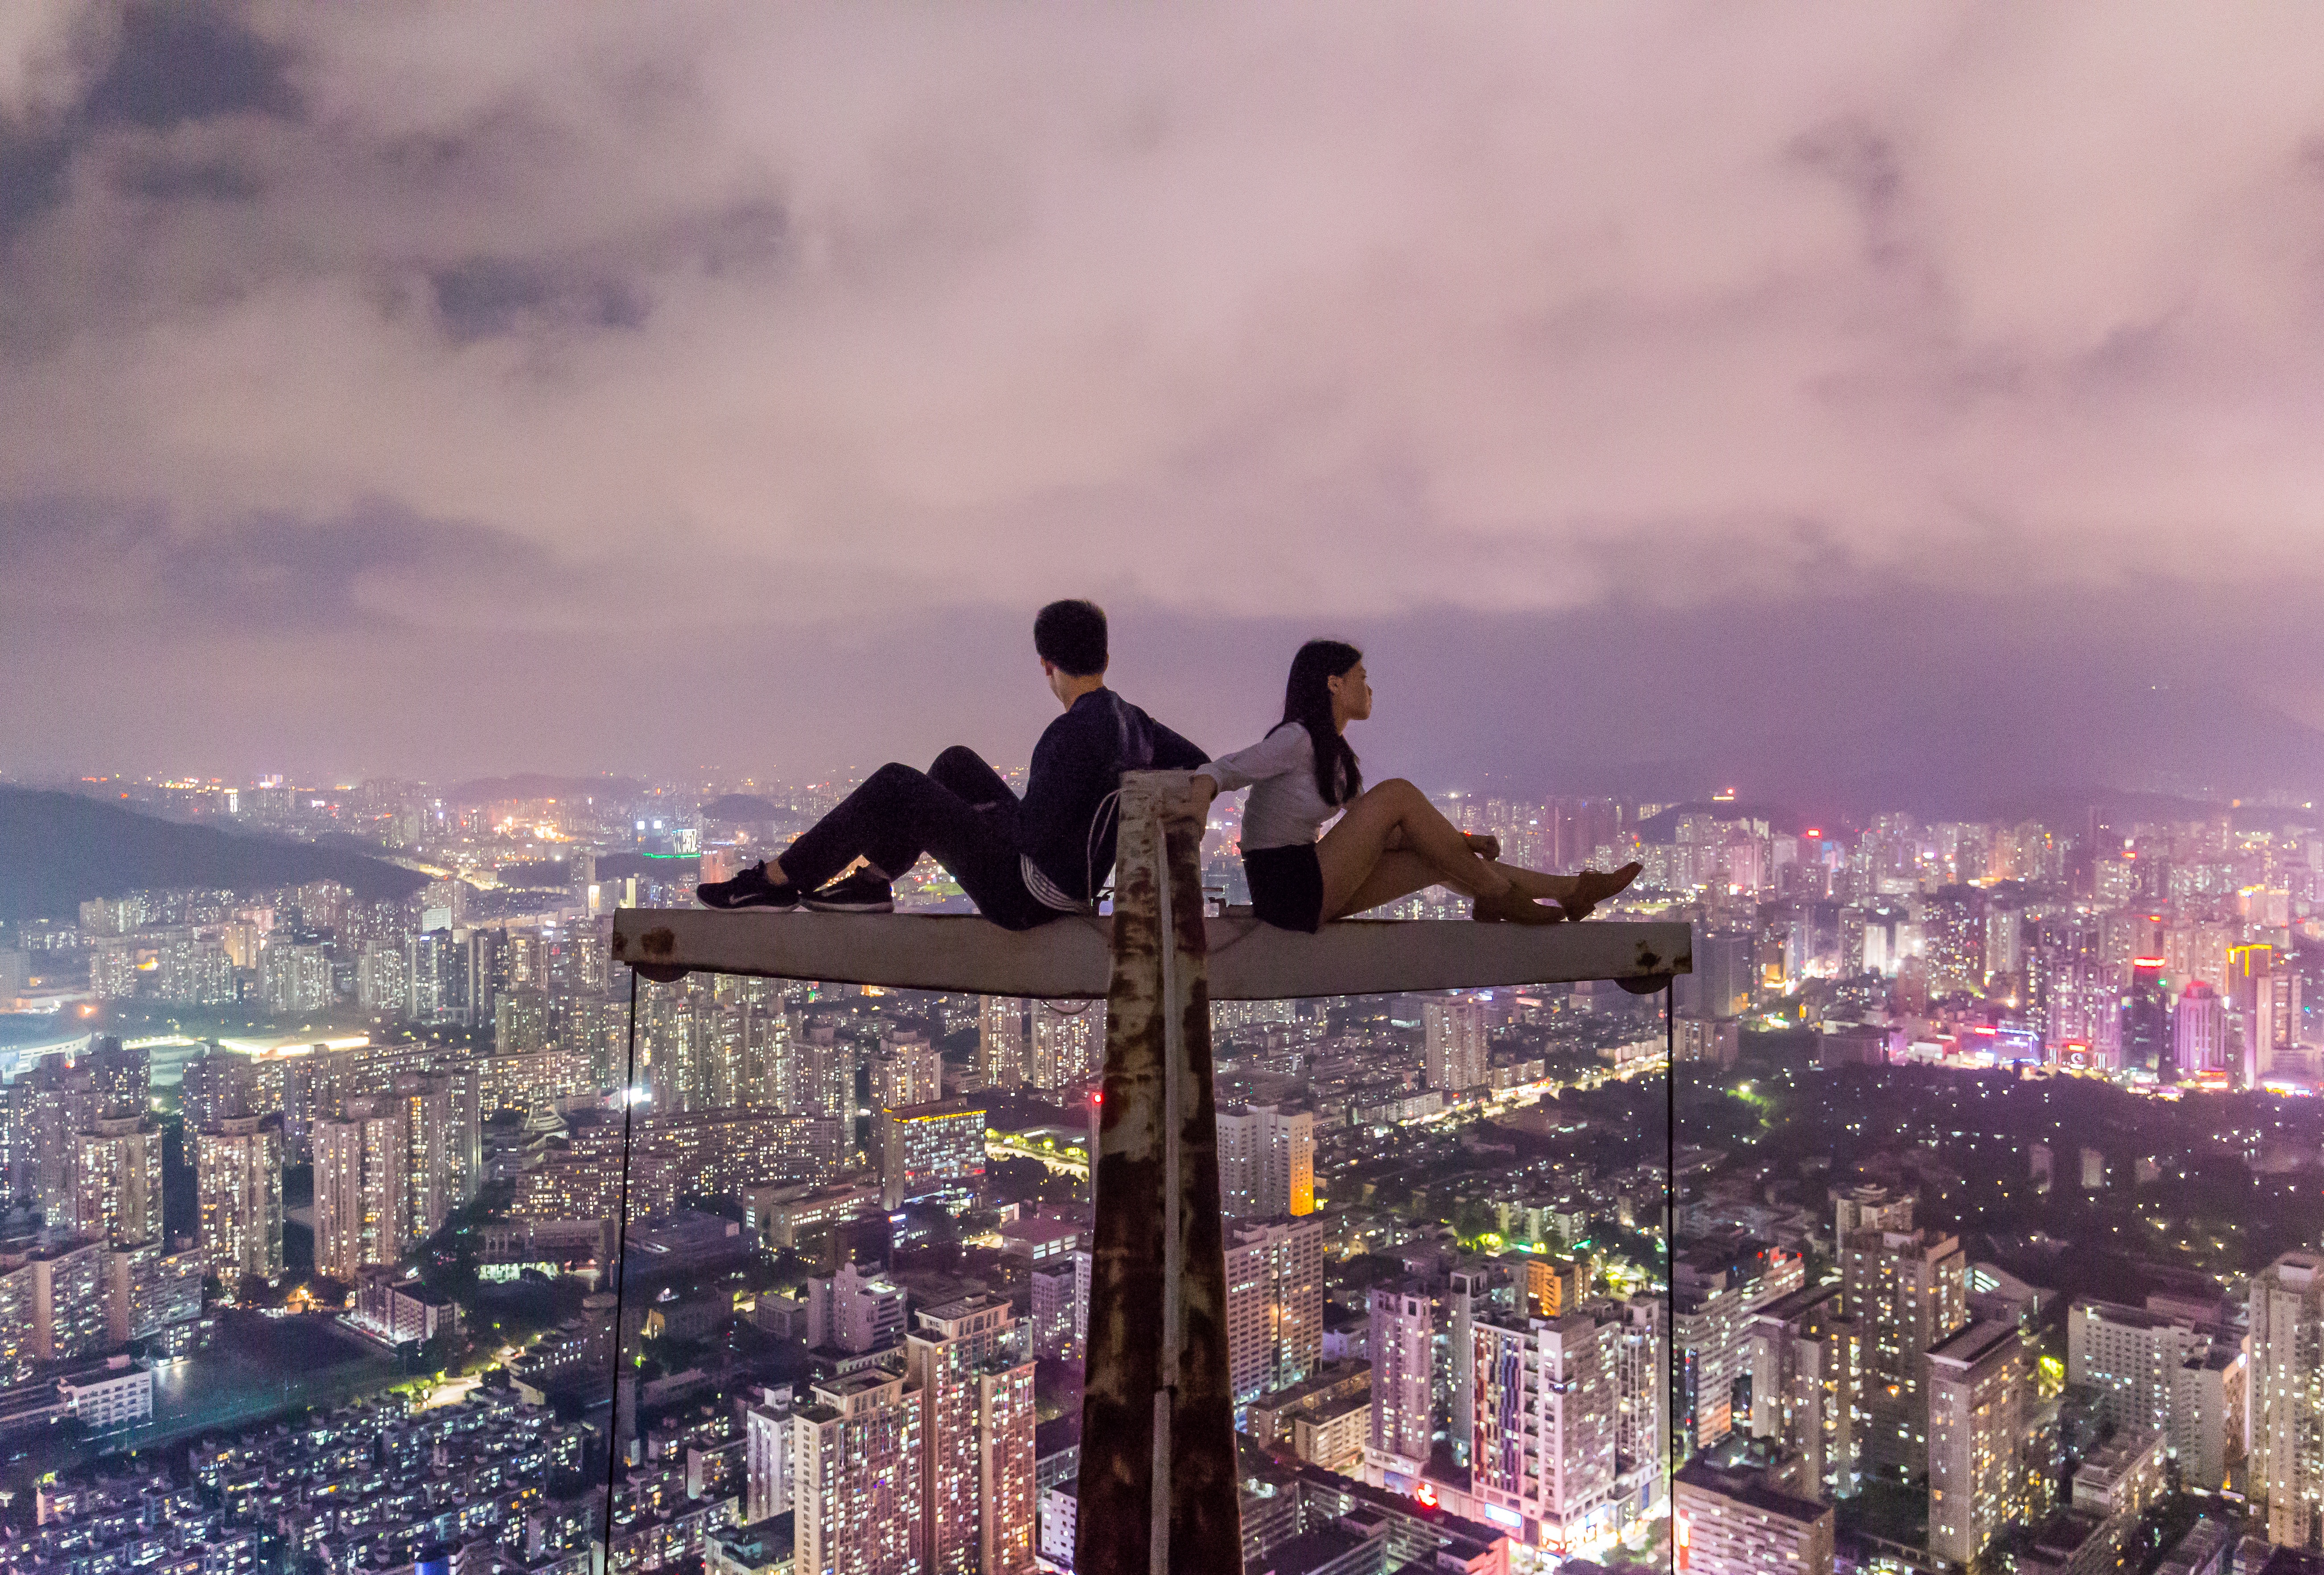
horizon, skyline, photography, morning, city, cityscape, dusk, evening, image, atmosphere of earth